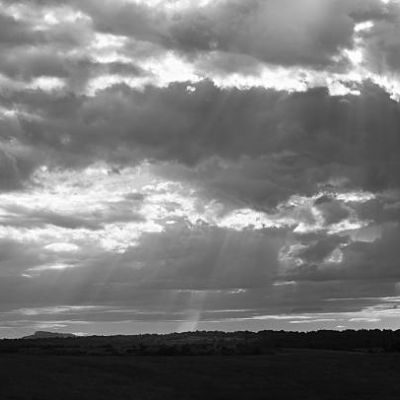
Cloud type: Cirrocumulus (Cc)